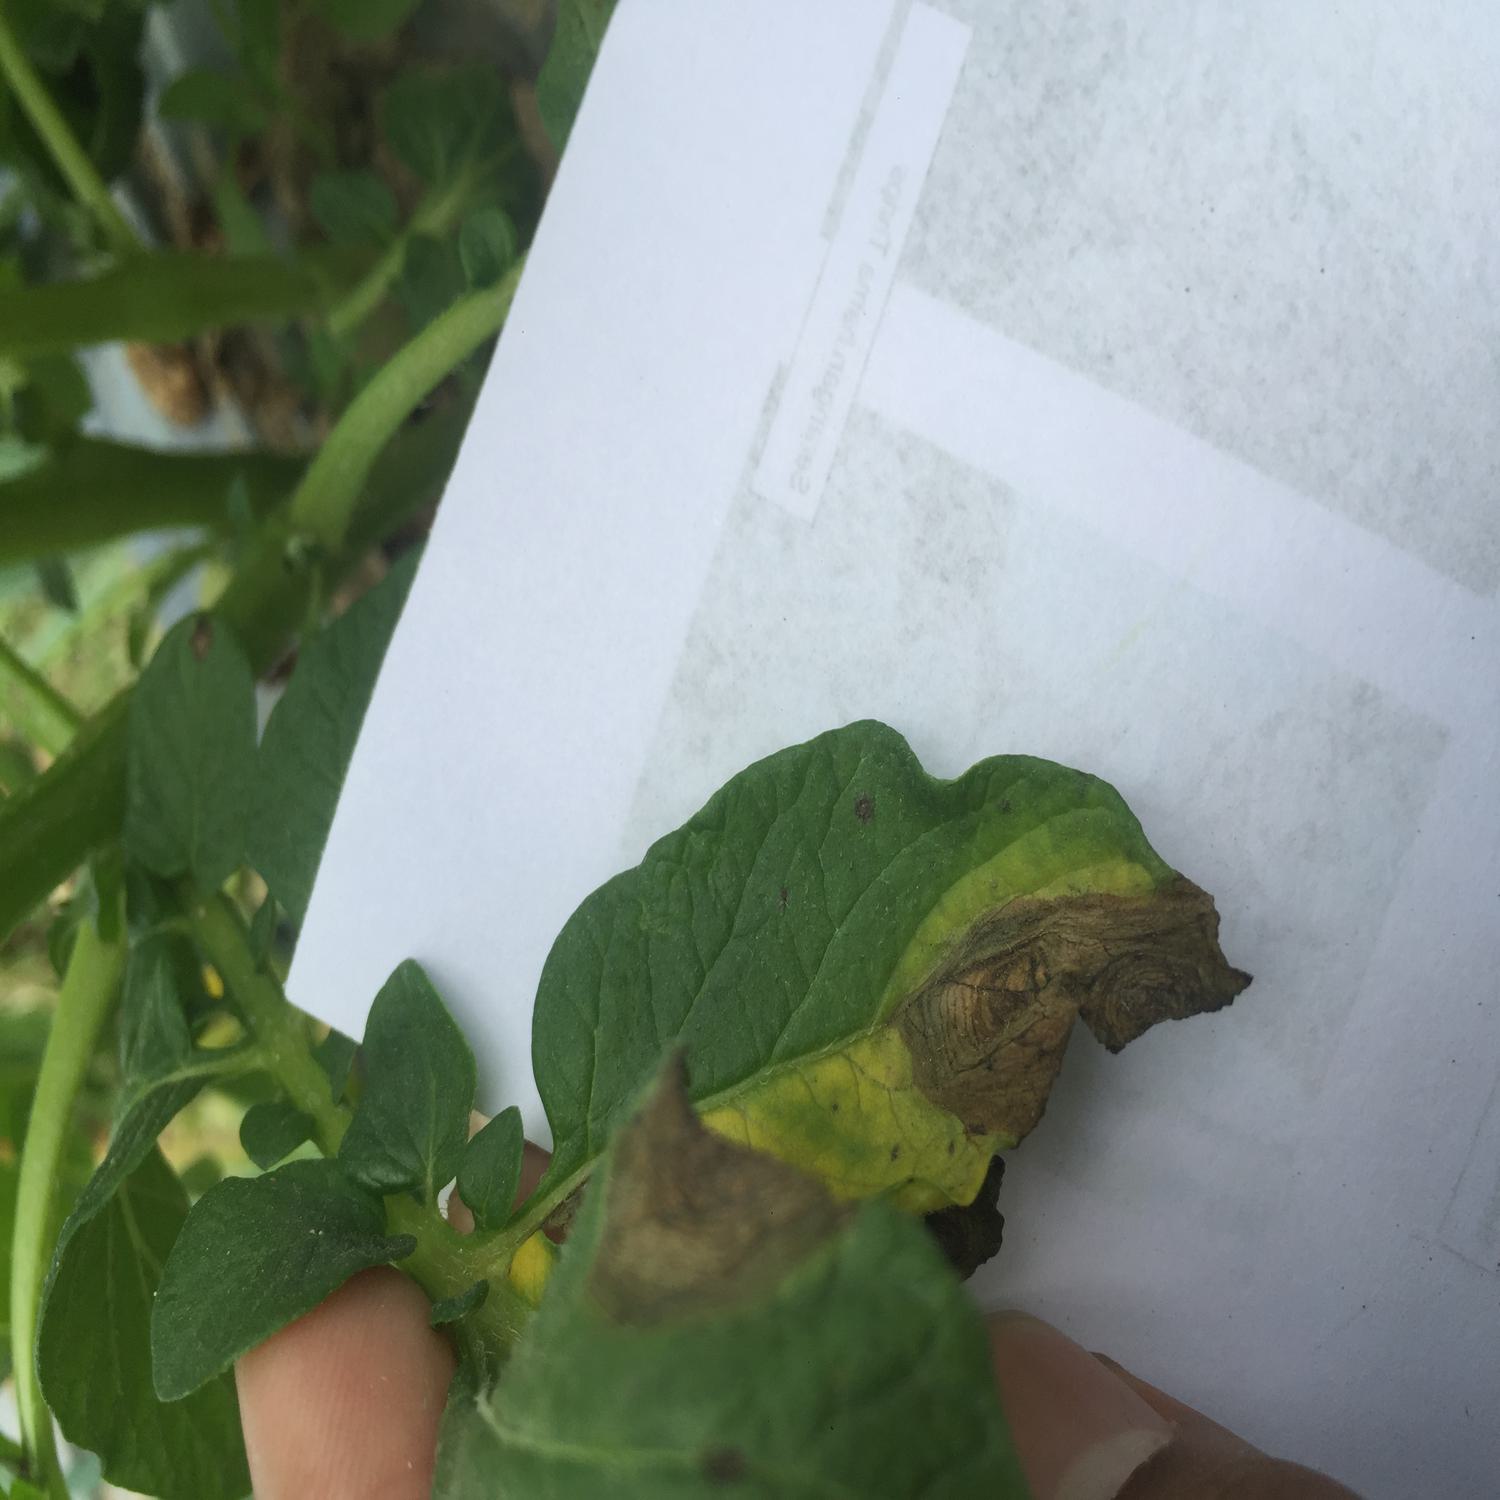
Label: Phytopthora